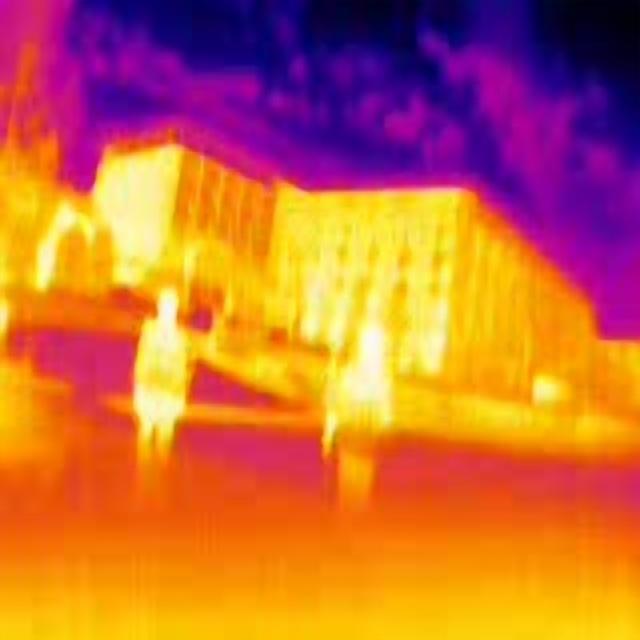
Detected objects:
label: person
label: person